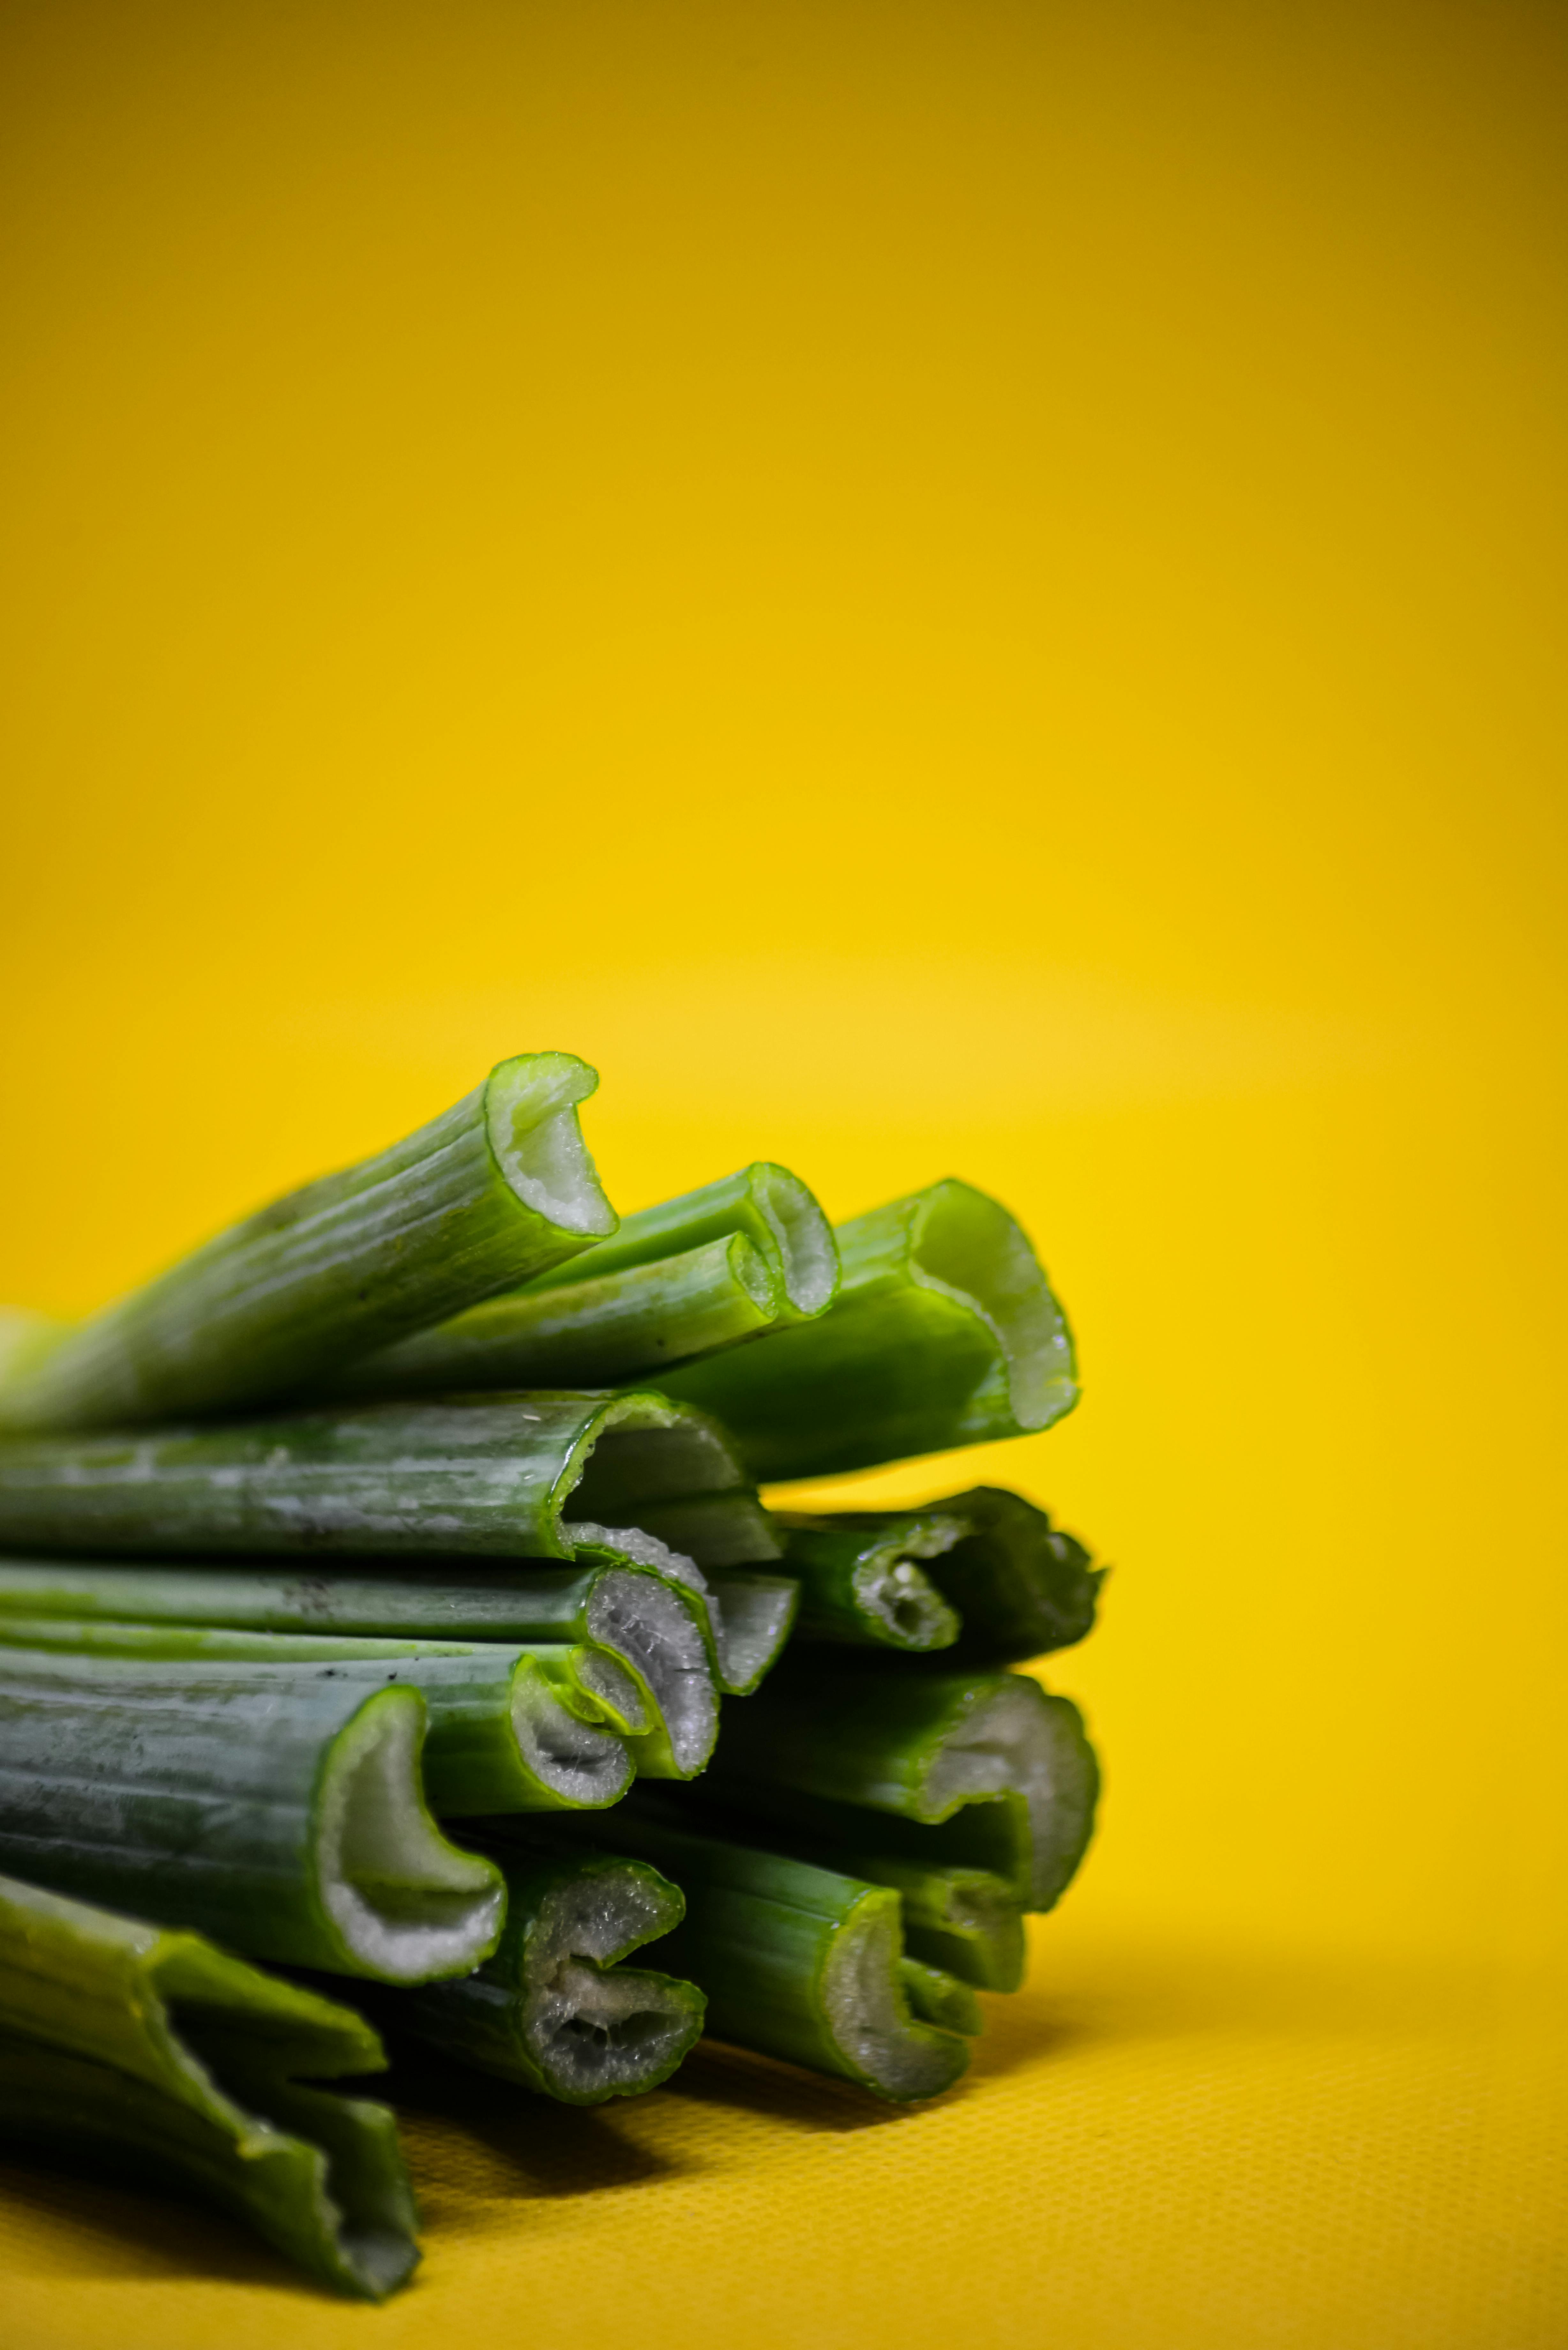
natural, liquid, wood, ingredient, vegetable, gesture, art, electric blue, grass, produce, macro photography, natural foods, still life photography, vegan nutrition, plant stem, still life